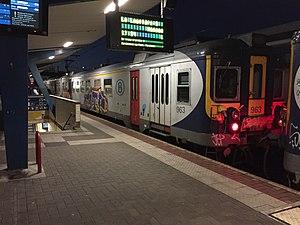
AM Converted - Gare de Charleroi-Sud